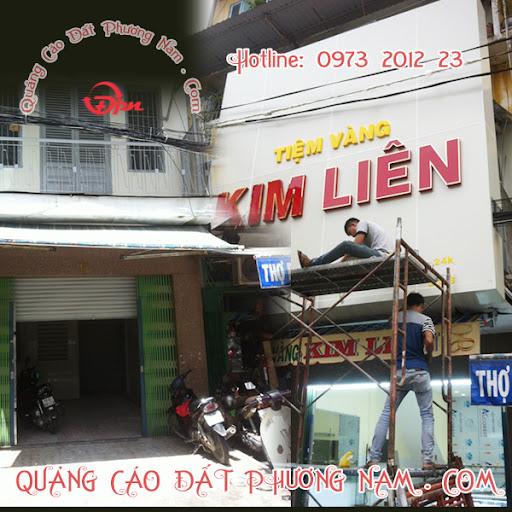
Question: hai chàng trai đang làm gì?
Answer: đang gắn biển quảng cáo cho một cửa hàng